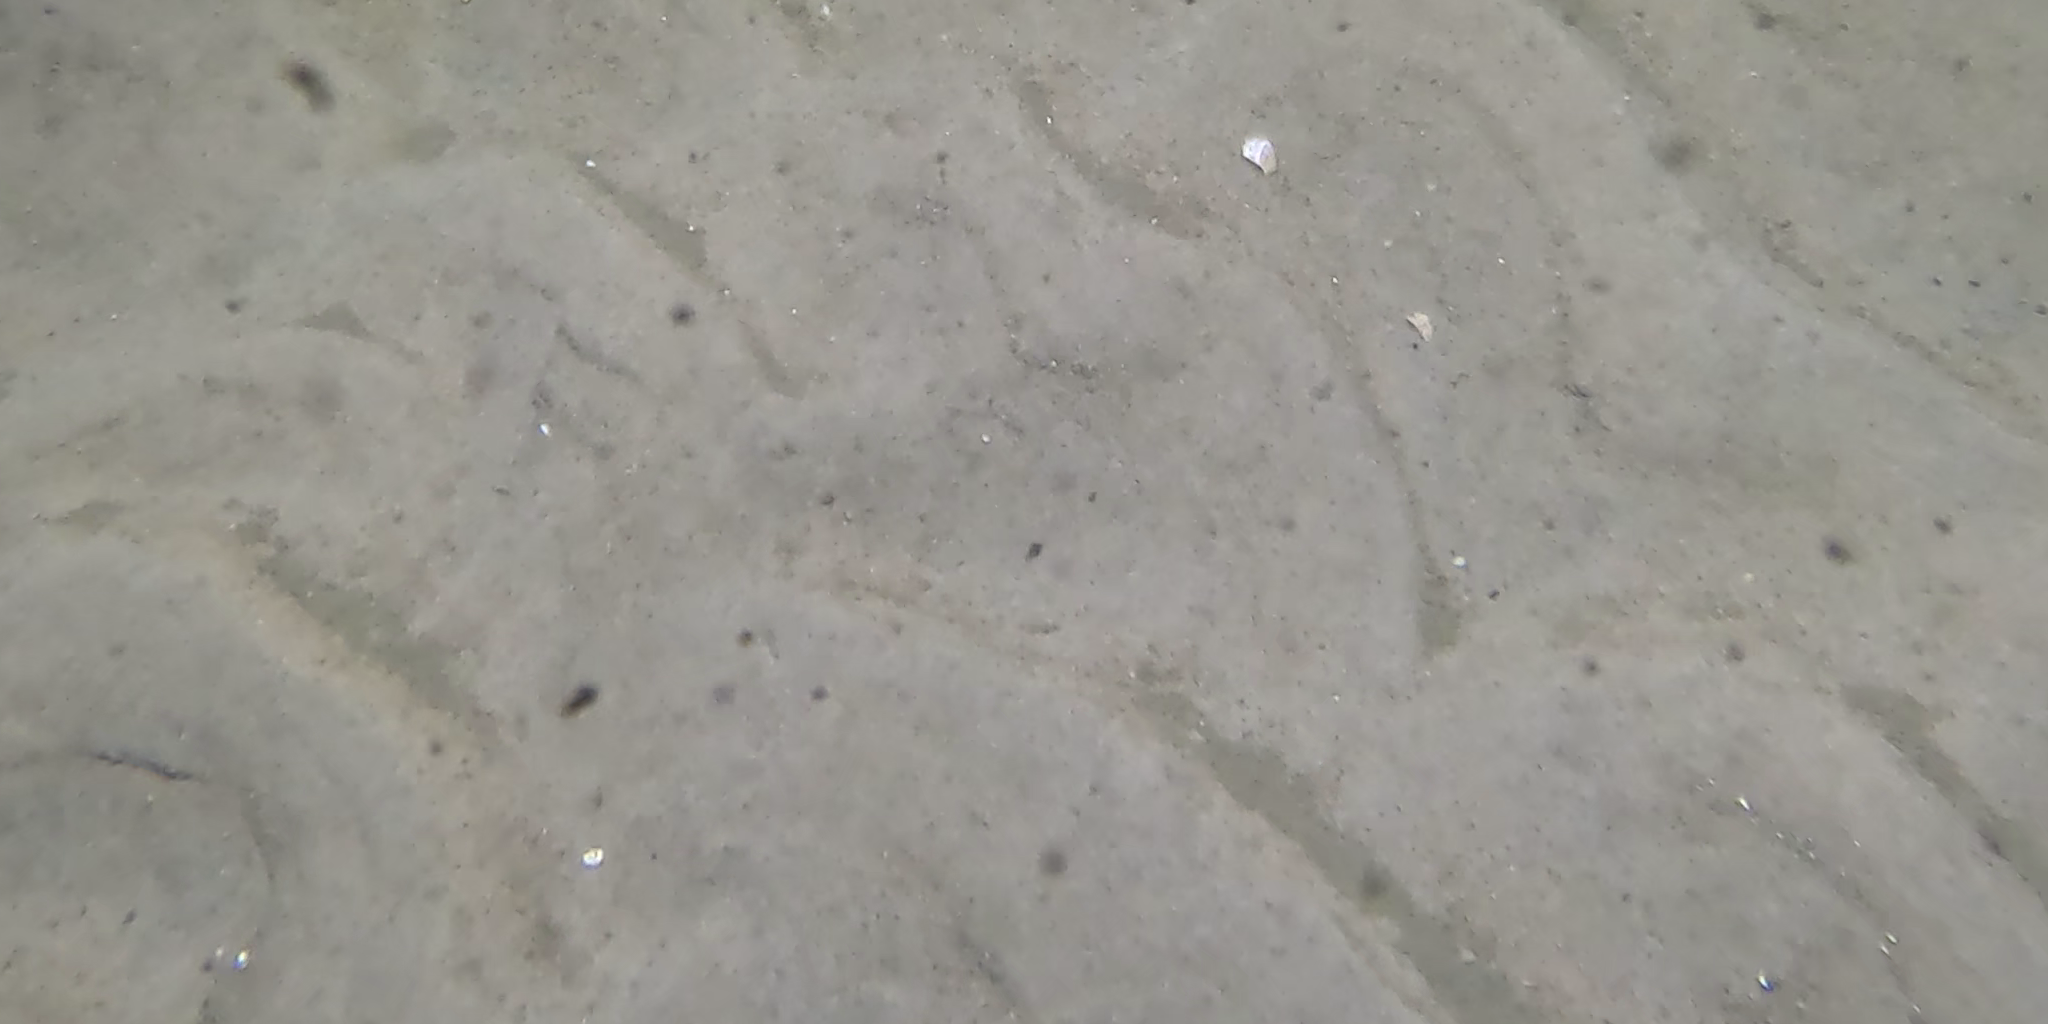
Seabed habitat: sand